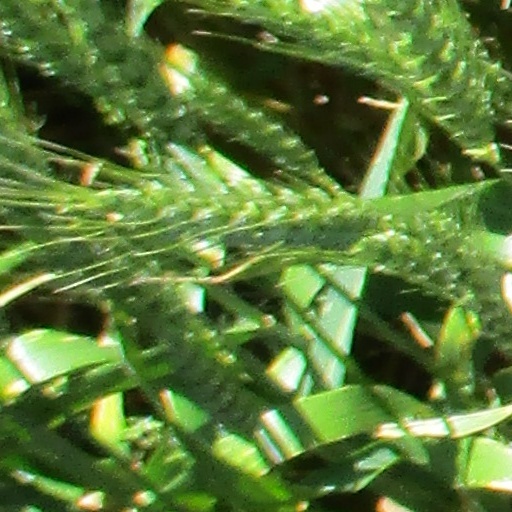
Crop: wheat